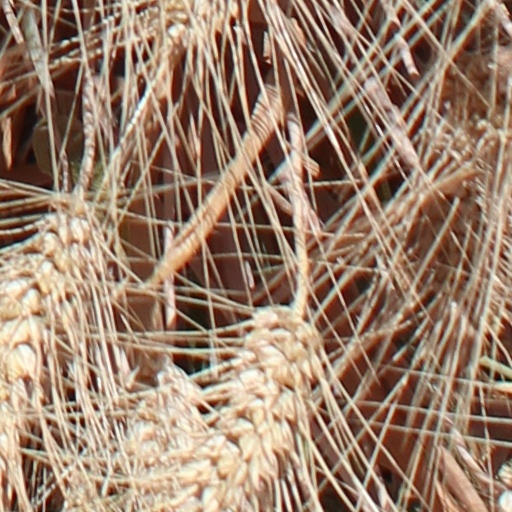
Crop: wheat